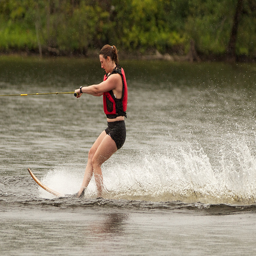
A woman that is water-skiiing on just one ski.
A young girl waterskiing and splashing up water.
A woman is on a water ski pulled by a string.
A woman in shorts on a surfboard being pulled
A woman is having fun going water skiing.